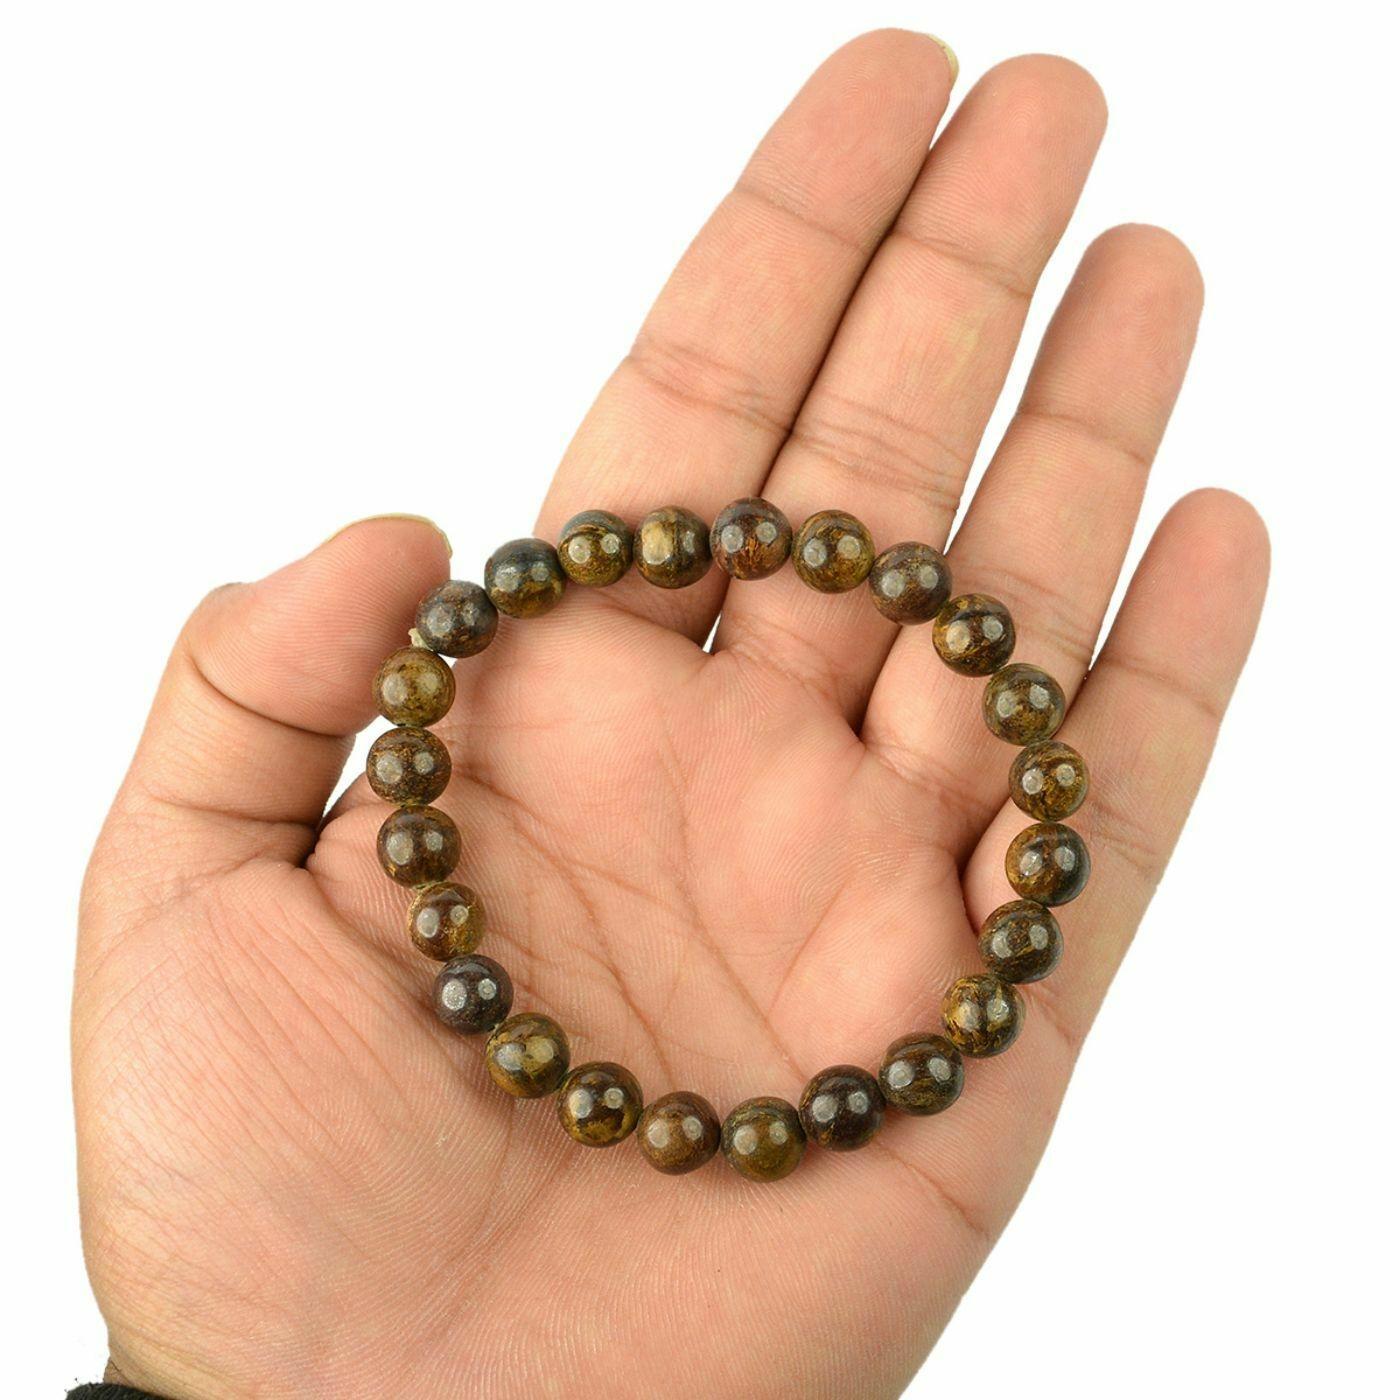
Reiki Crystal Products Bronzite Bracelet Round Bead 8 mm Bracelet for Reiki Healing Stones
Type: Bracelets & Bangles
Brand: Reiki Crystal Products
Price: Rs. 399
Stretchable Elastic Handmade Natural Crystal Stone Bracelet | Diameter : 2.5 Inch. | Stone Size - 8 mm | Shape : Round | Charged By Reiki Grand Master & Vastu Expert
Features: Stretchable Elastic Handmade Natural Crystal Stone Bracelet | Diameter : 2.5 Inch. | Stone Size - 8 mm | Shape :Round | Charged By Reiki Grand Master & Vastu Expert,Natural Healing Stone for Reiki Healing, Crystal Healing, Numerology, Tarot, Astrology, Vastu, Angle Healing & Feng Shui,100% Authentic, Original and Natural Healing Stone / Crystal - small holes, crack marks on the surface or inside the stones are often visible,Material : Natural Healing Stones See Images & Product Description For Healing Properties /Advantages,Stylish Party-Daily-Office-Casual Wear Reiki Healing Stone Bracelet for Men, Women, Boys, Girls. Best for Gifting & Personal Use.
Included: Pack Of 1 X Bronzite 8 mm Bracelet